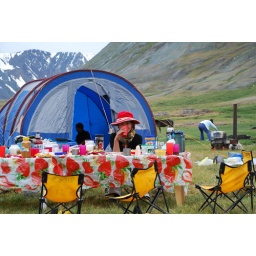
our cook posturing at the dinning table in front of the snow capped mountain